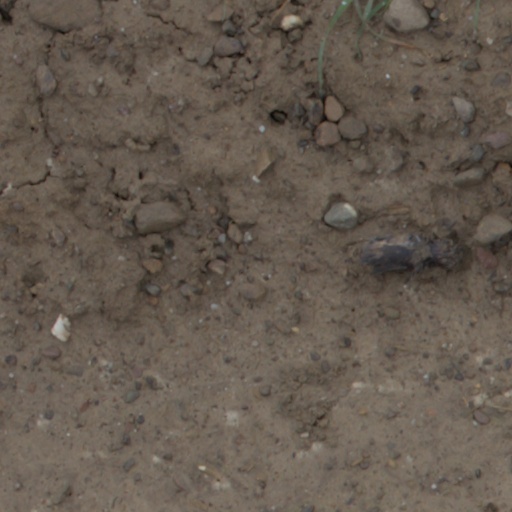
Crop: wheat